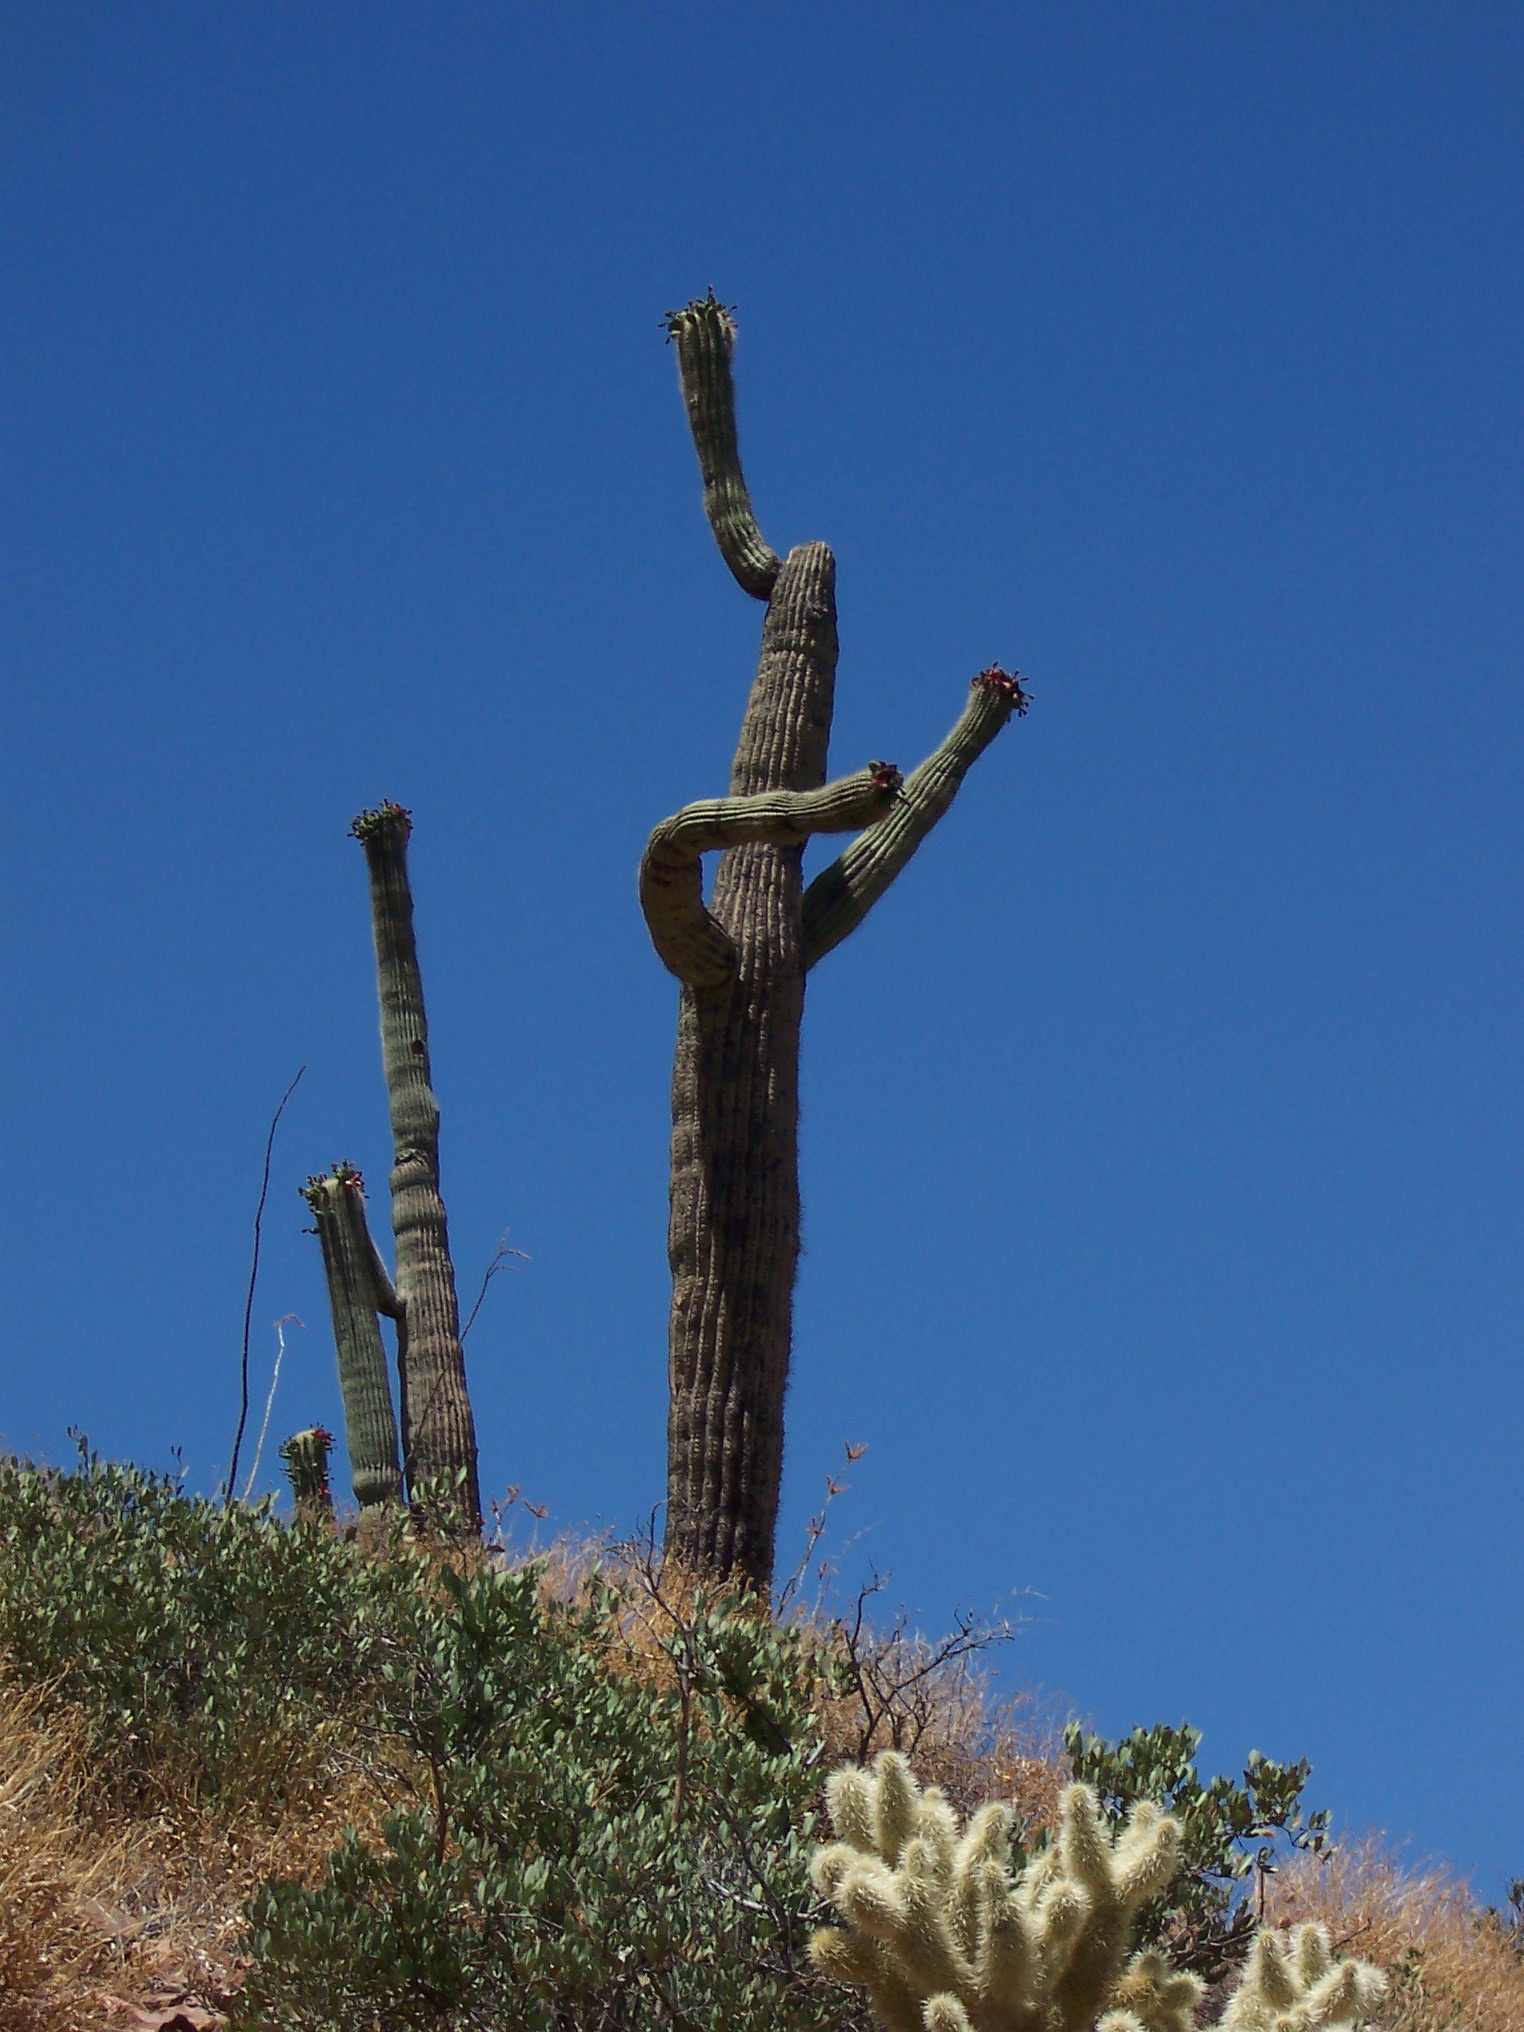
landscape, tree, nature, cactus, plant, sky, desert, wind, monument, summer, dry, statue, green, botany, blue, cacti, arizona, sculpture, west, hot, saguaro, southwest